Jeep Gladiator (SJ)

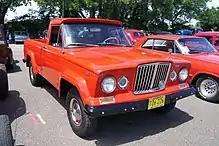
1964 short wheelbase Jeep Gladiator Townside

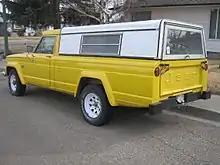
Long-wheelbase J300 with aftermarket cargo bed cap

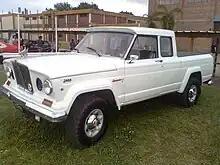
IKA Jeep Gladiator with extended cab

The first Jeep pickup development mule was operational around May 1960, about three months after the first station wagon-type development vehicle. Introduced in 1962 for the 1963 model year, the Gladiator was a conventional body-on-frame pickup design that shared its basic frame architecture and front end with the Jeep Wagoneer four-wheel-drive station wagon.